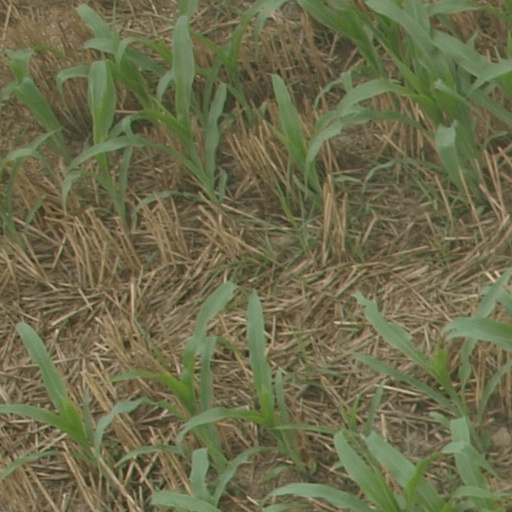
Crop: maize; corn